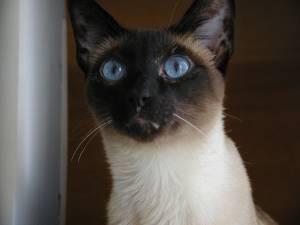
Breed: Siamese